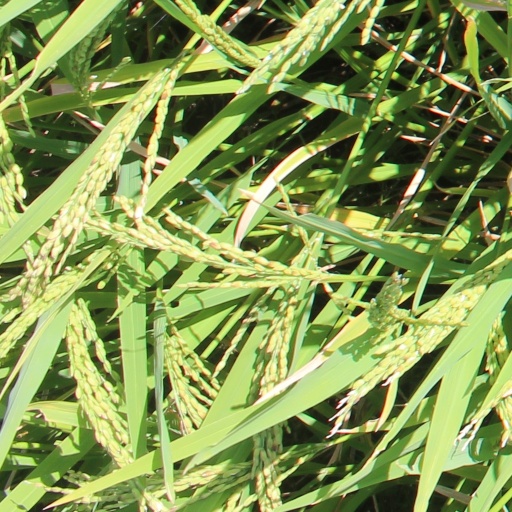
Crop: rice